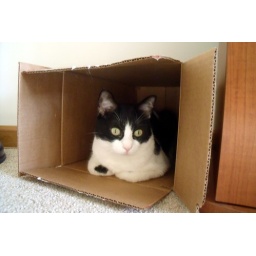
cat in a box